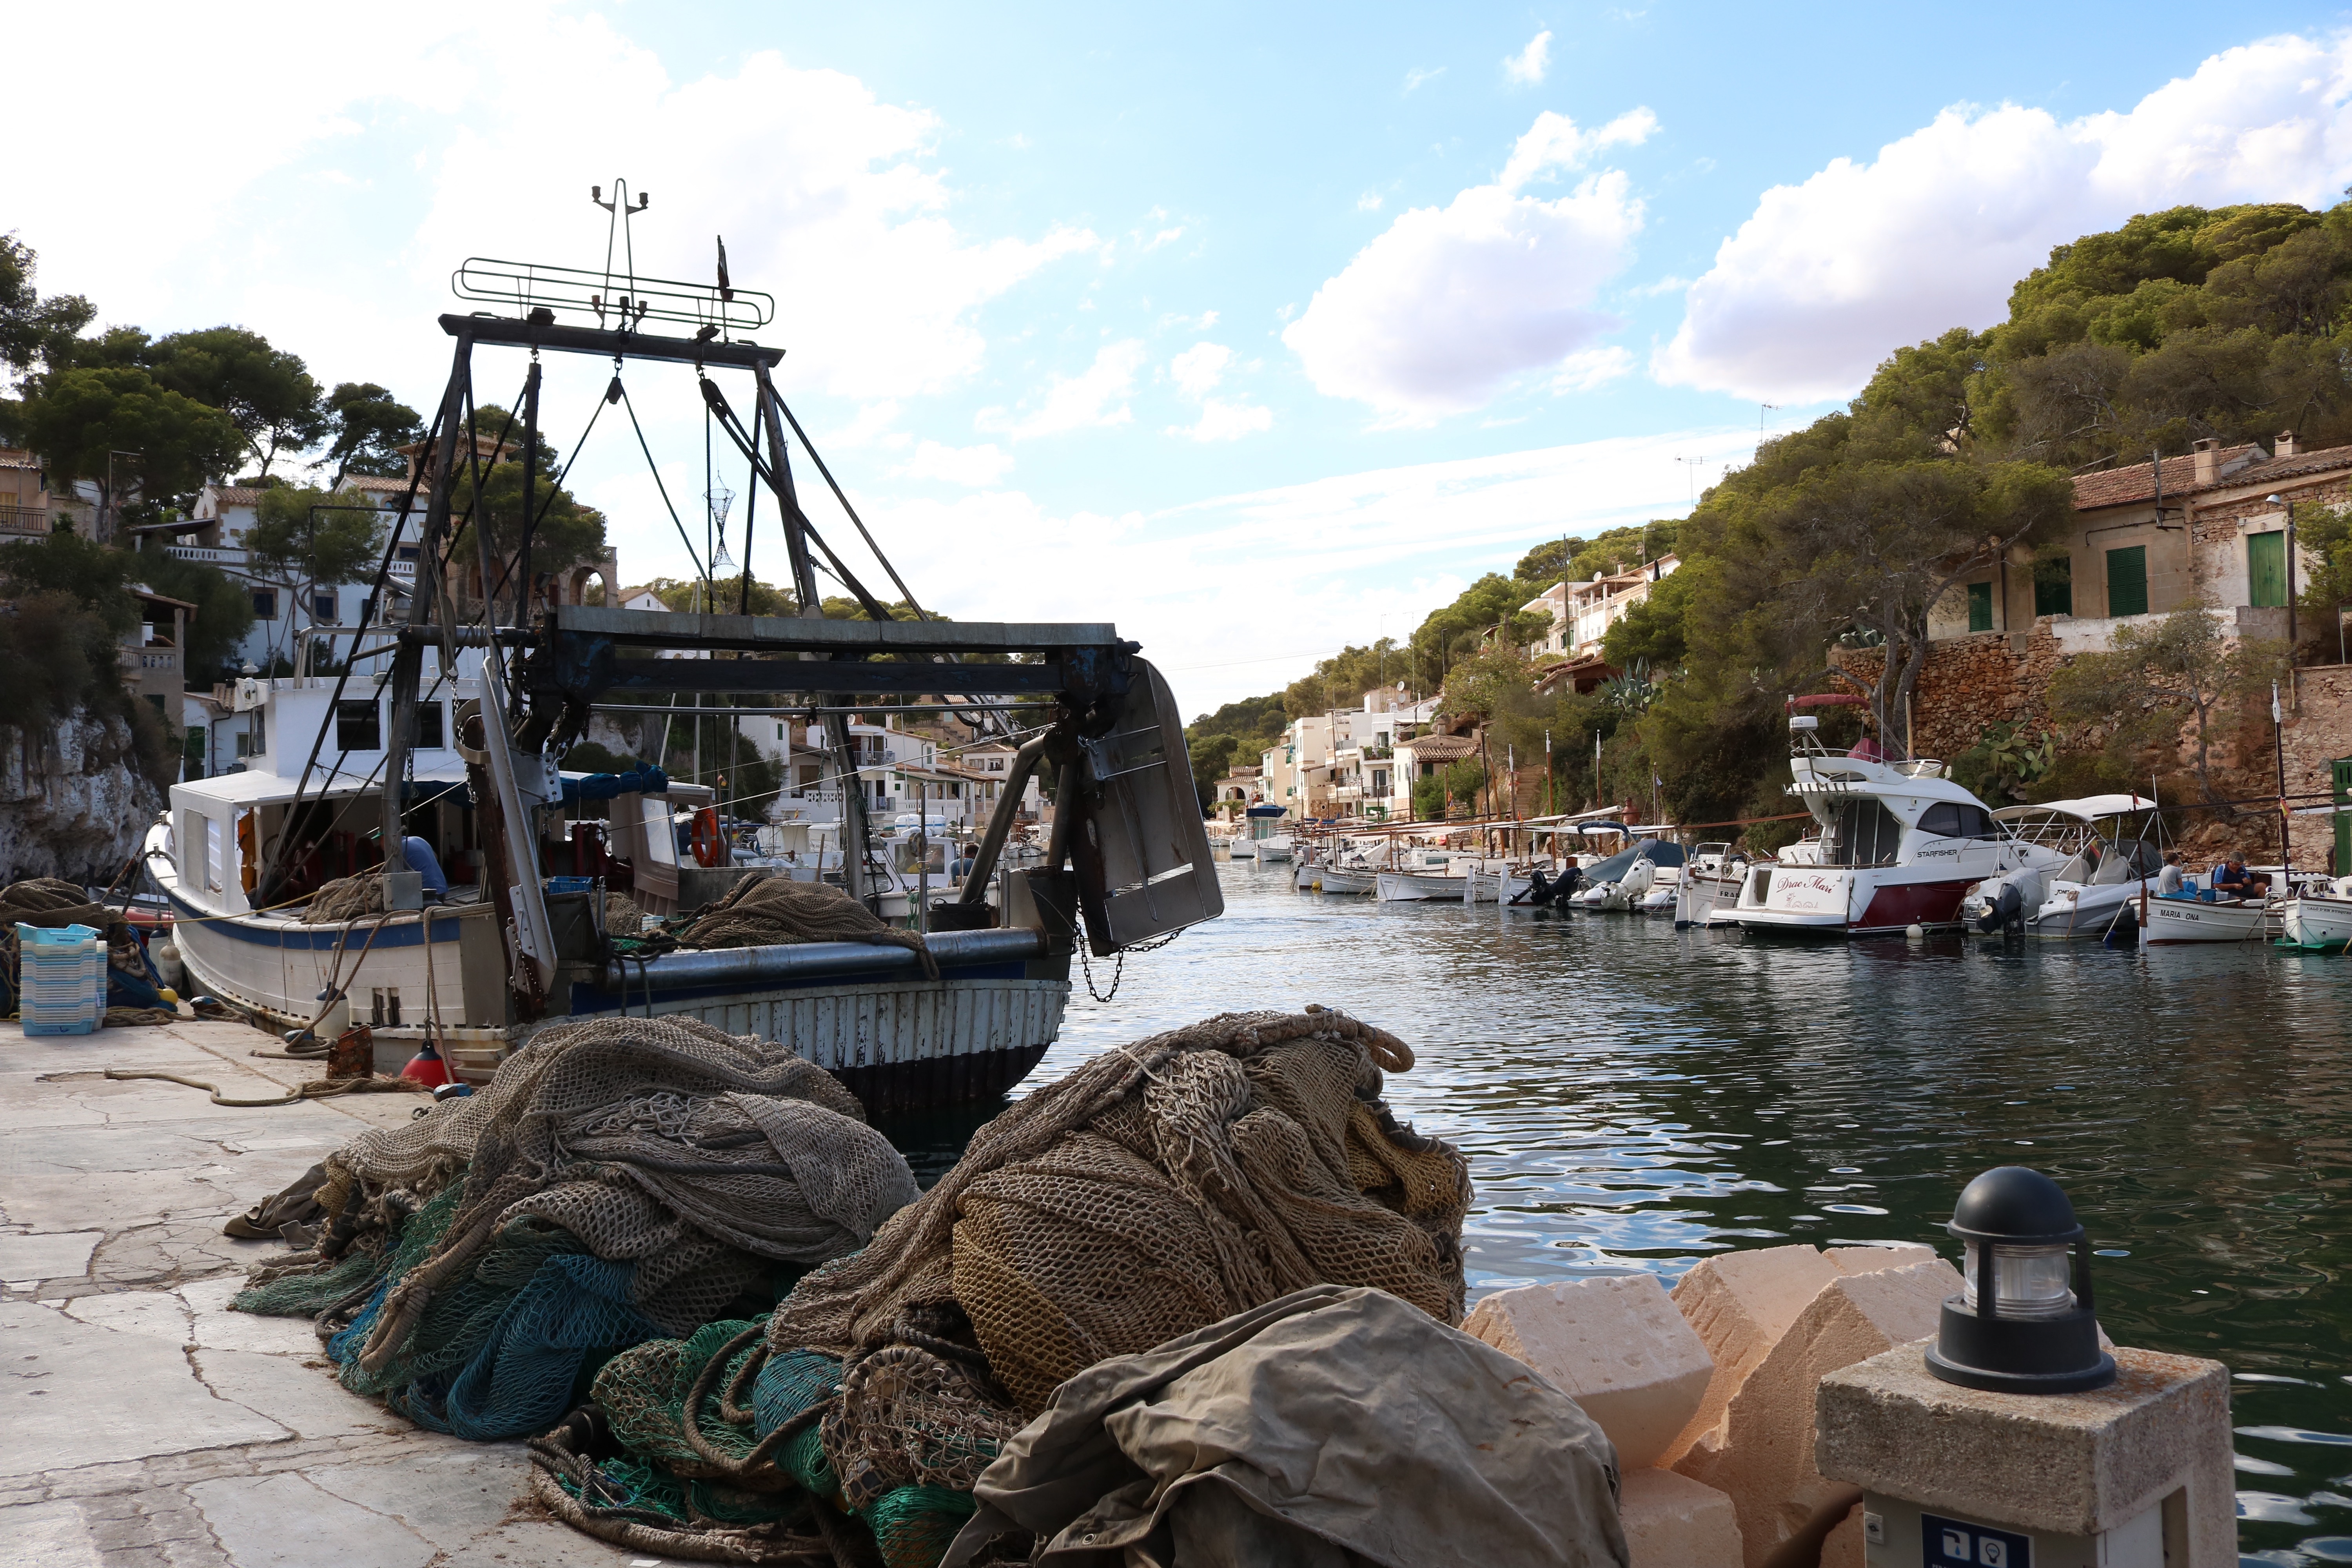
sea, coast, water, boat, river, canal, ship, mediterranean, vehicle, fishing, holiday, island, port, waterway, fishing boat, boats, mallorca, booked, balearic islands, fishing village, cala figuera, cala figuera of del fumat, old port, fishing nets